Theophilus Van Kannel

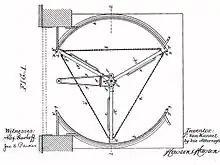
Theophilus Van Kannel's patent drawing for a revolving door, 1888

Theophilus Van Kannel (1841 – December 24, 1919) was an American inventor, known for inventing the revolving door, patented on August 7, 1888.